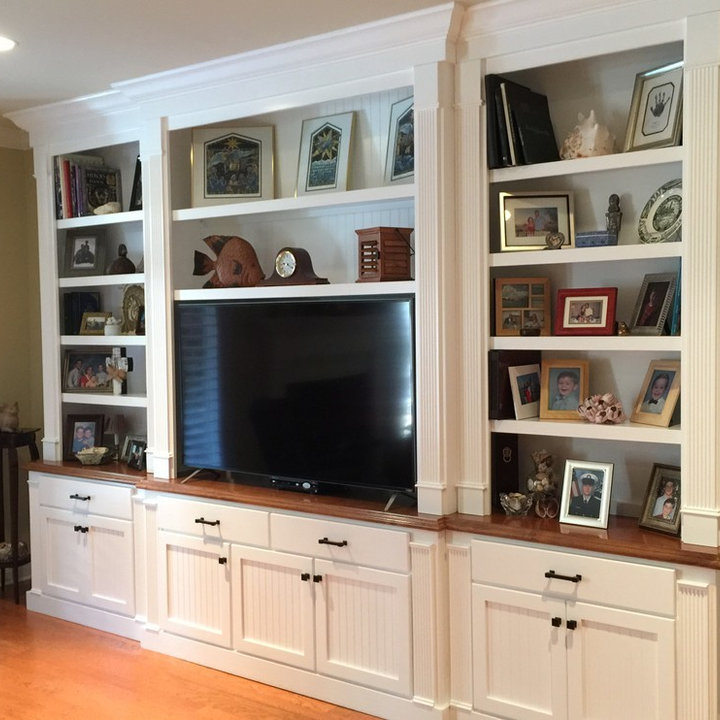
Style: Classic